Thiruvalluvar Statue

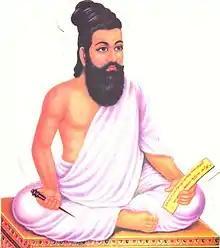
Poet Thiruvalluvar

The combined height of the statue and pedestal is , denoting the 133 chapters of the "Thirukkural". This includes a sculpture of Valluvar standing upon a pedestal that represents the 38 chapters of Virtue, the first of the three books of the Kural text. The statue itself represents the second and third books of the Kural text, namely, Wealth and Love. The whole design signifies that wealth and love be earned and enjoyed on the foundation of solid virtue. The right hand of the statue with three fingers pointing skywards signifies the three cantos of the Kural text, namely, "Aram", "Porul", and "Inbam" (Virtue, Wealth, and Love, respectively), combined. The head of the statue stands at a height of above the sea level.